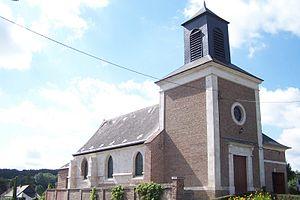
église vue de la route départementale
Breilly est une commune française située dans le département de la Somme en région Hauts-de-France.